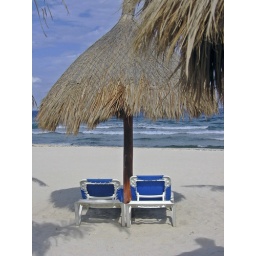
Two chairs and palapa on beach in Riviera Maya